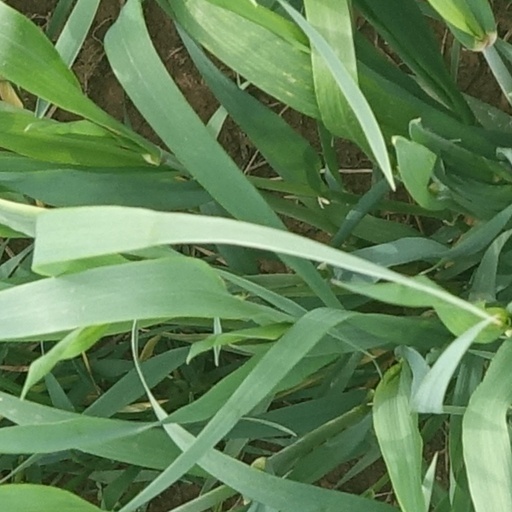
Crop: wheat